House of Guitars

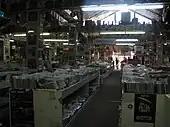
The interior of HoG.

The store is divided into two distinct sections: the front part, facing Titus Avenue, houses all varieties of electric guitars, acoustic guitars and bass guitars as well as drums, keyboards and amplifiers. The rear section, accessible from a back door near Grange Pl. or from the front through a short maze of corridors, houses the music collection.